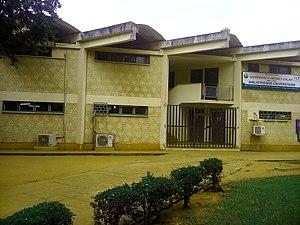
L'université d'Abomey-Calavi est une université publique béninoise située dans la commune d'Abomey-Calavi, près de Cotonou, dans le sud du pays.